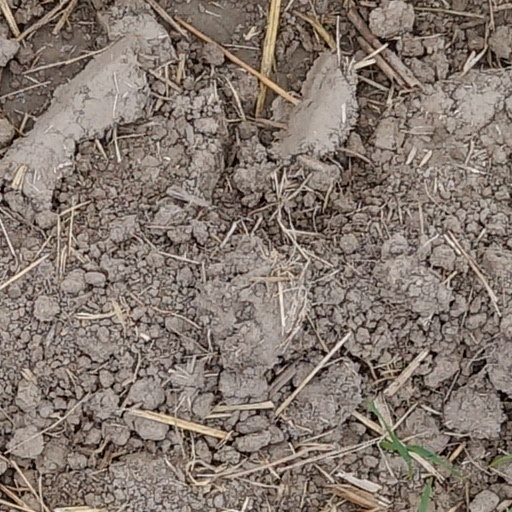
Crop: wheat